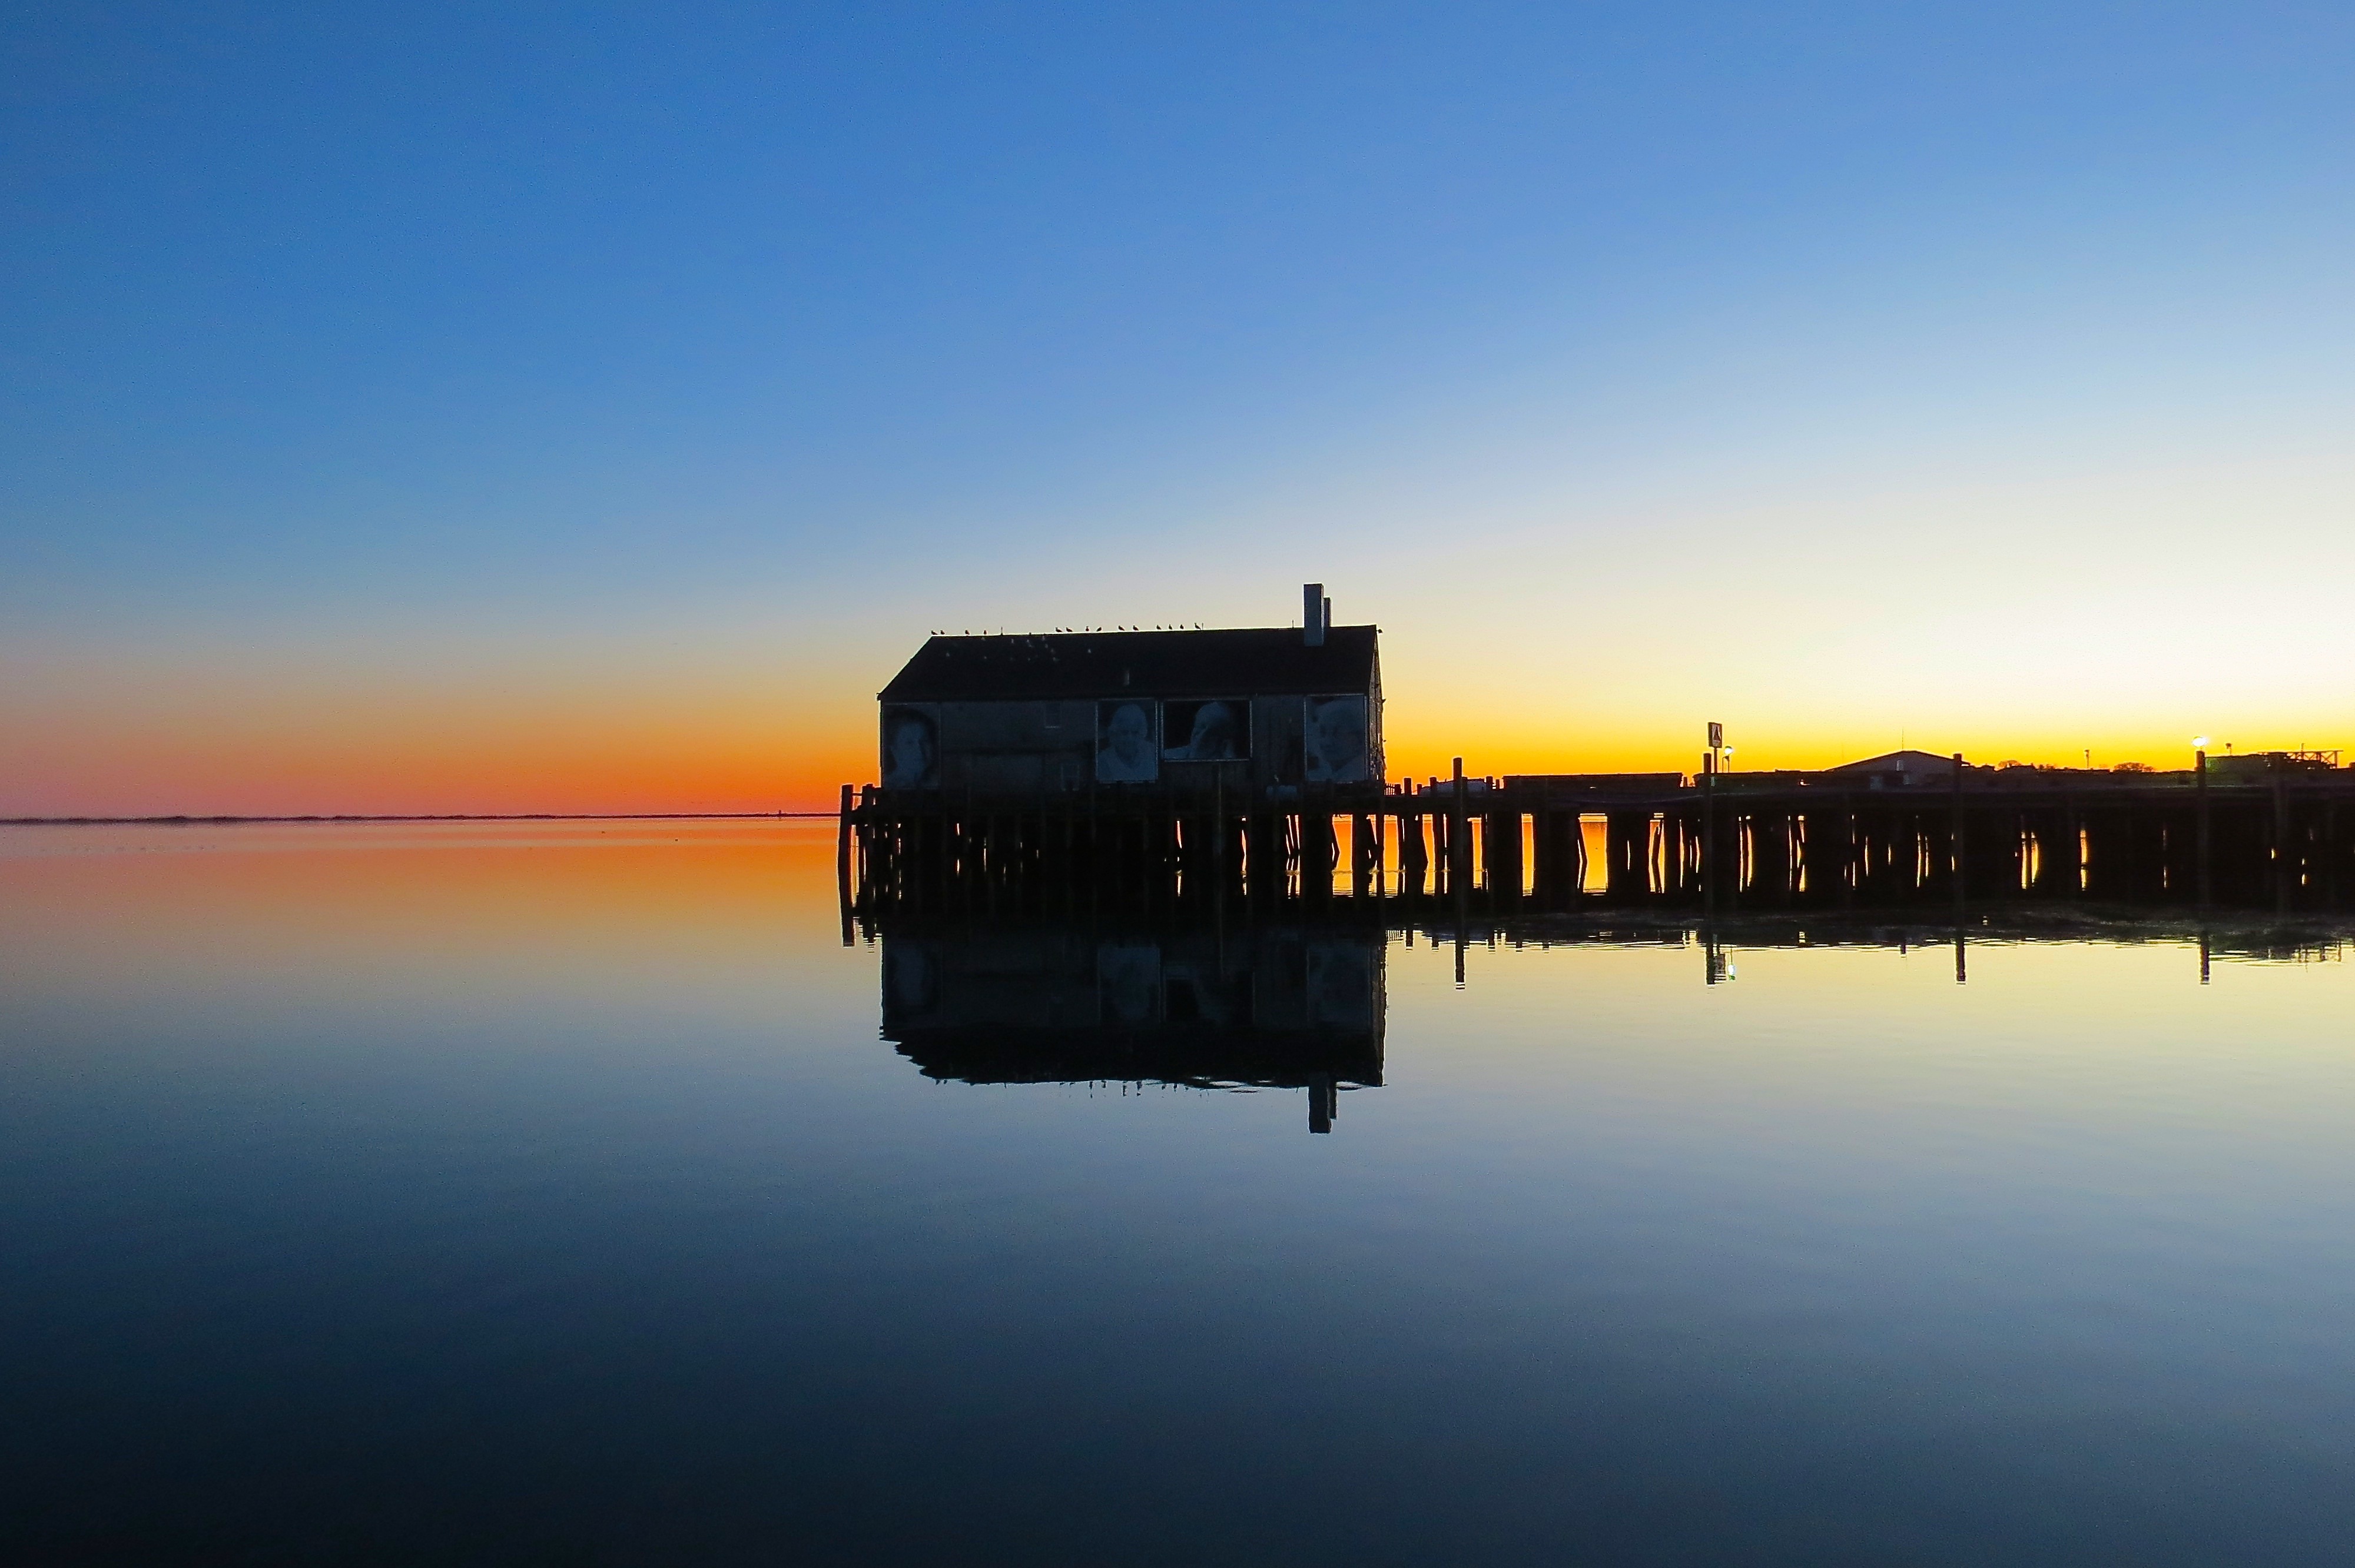
beach, landscape, sea, coast, nature, ocean, horizon, sky, sun, sunrise, sunset, sunlight, morning, wave, dawn, dusk, evening, reflection, vehicle, scenic, seascape, outdoors, wharf, massachusetts, cape cod, provincetown, atmospheric phenomenon, atmosphere of earth